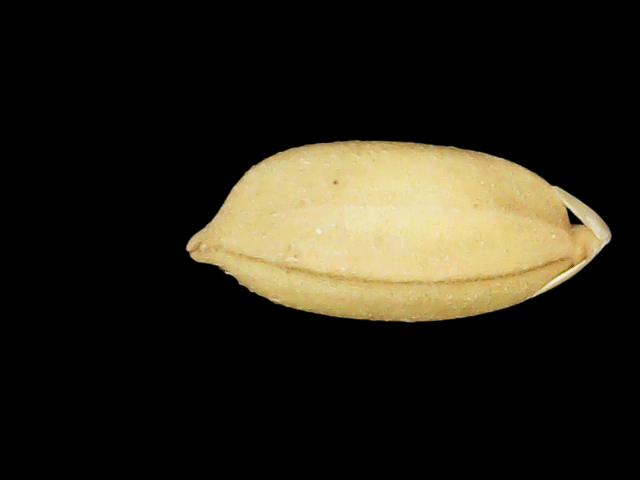
Rice variety: Binadhan08